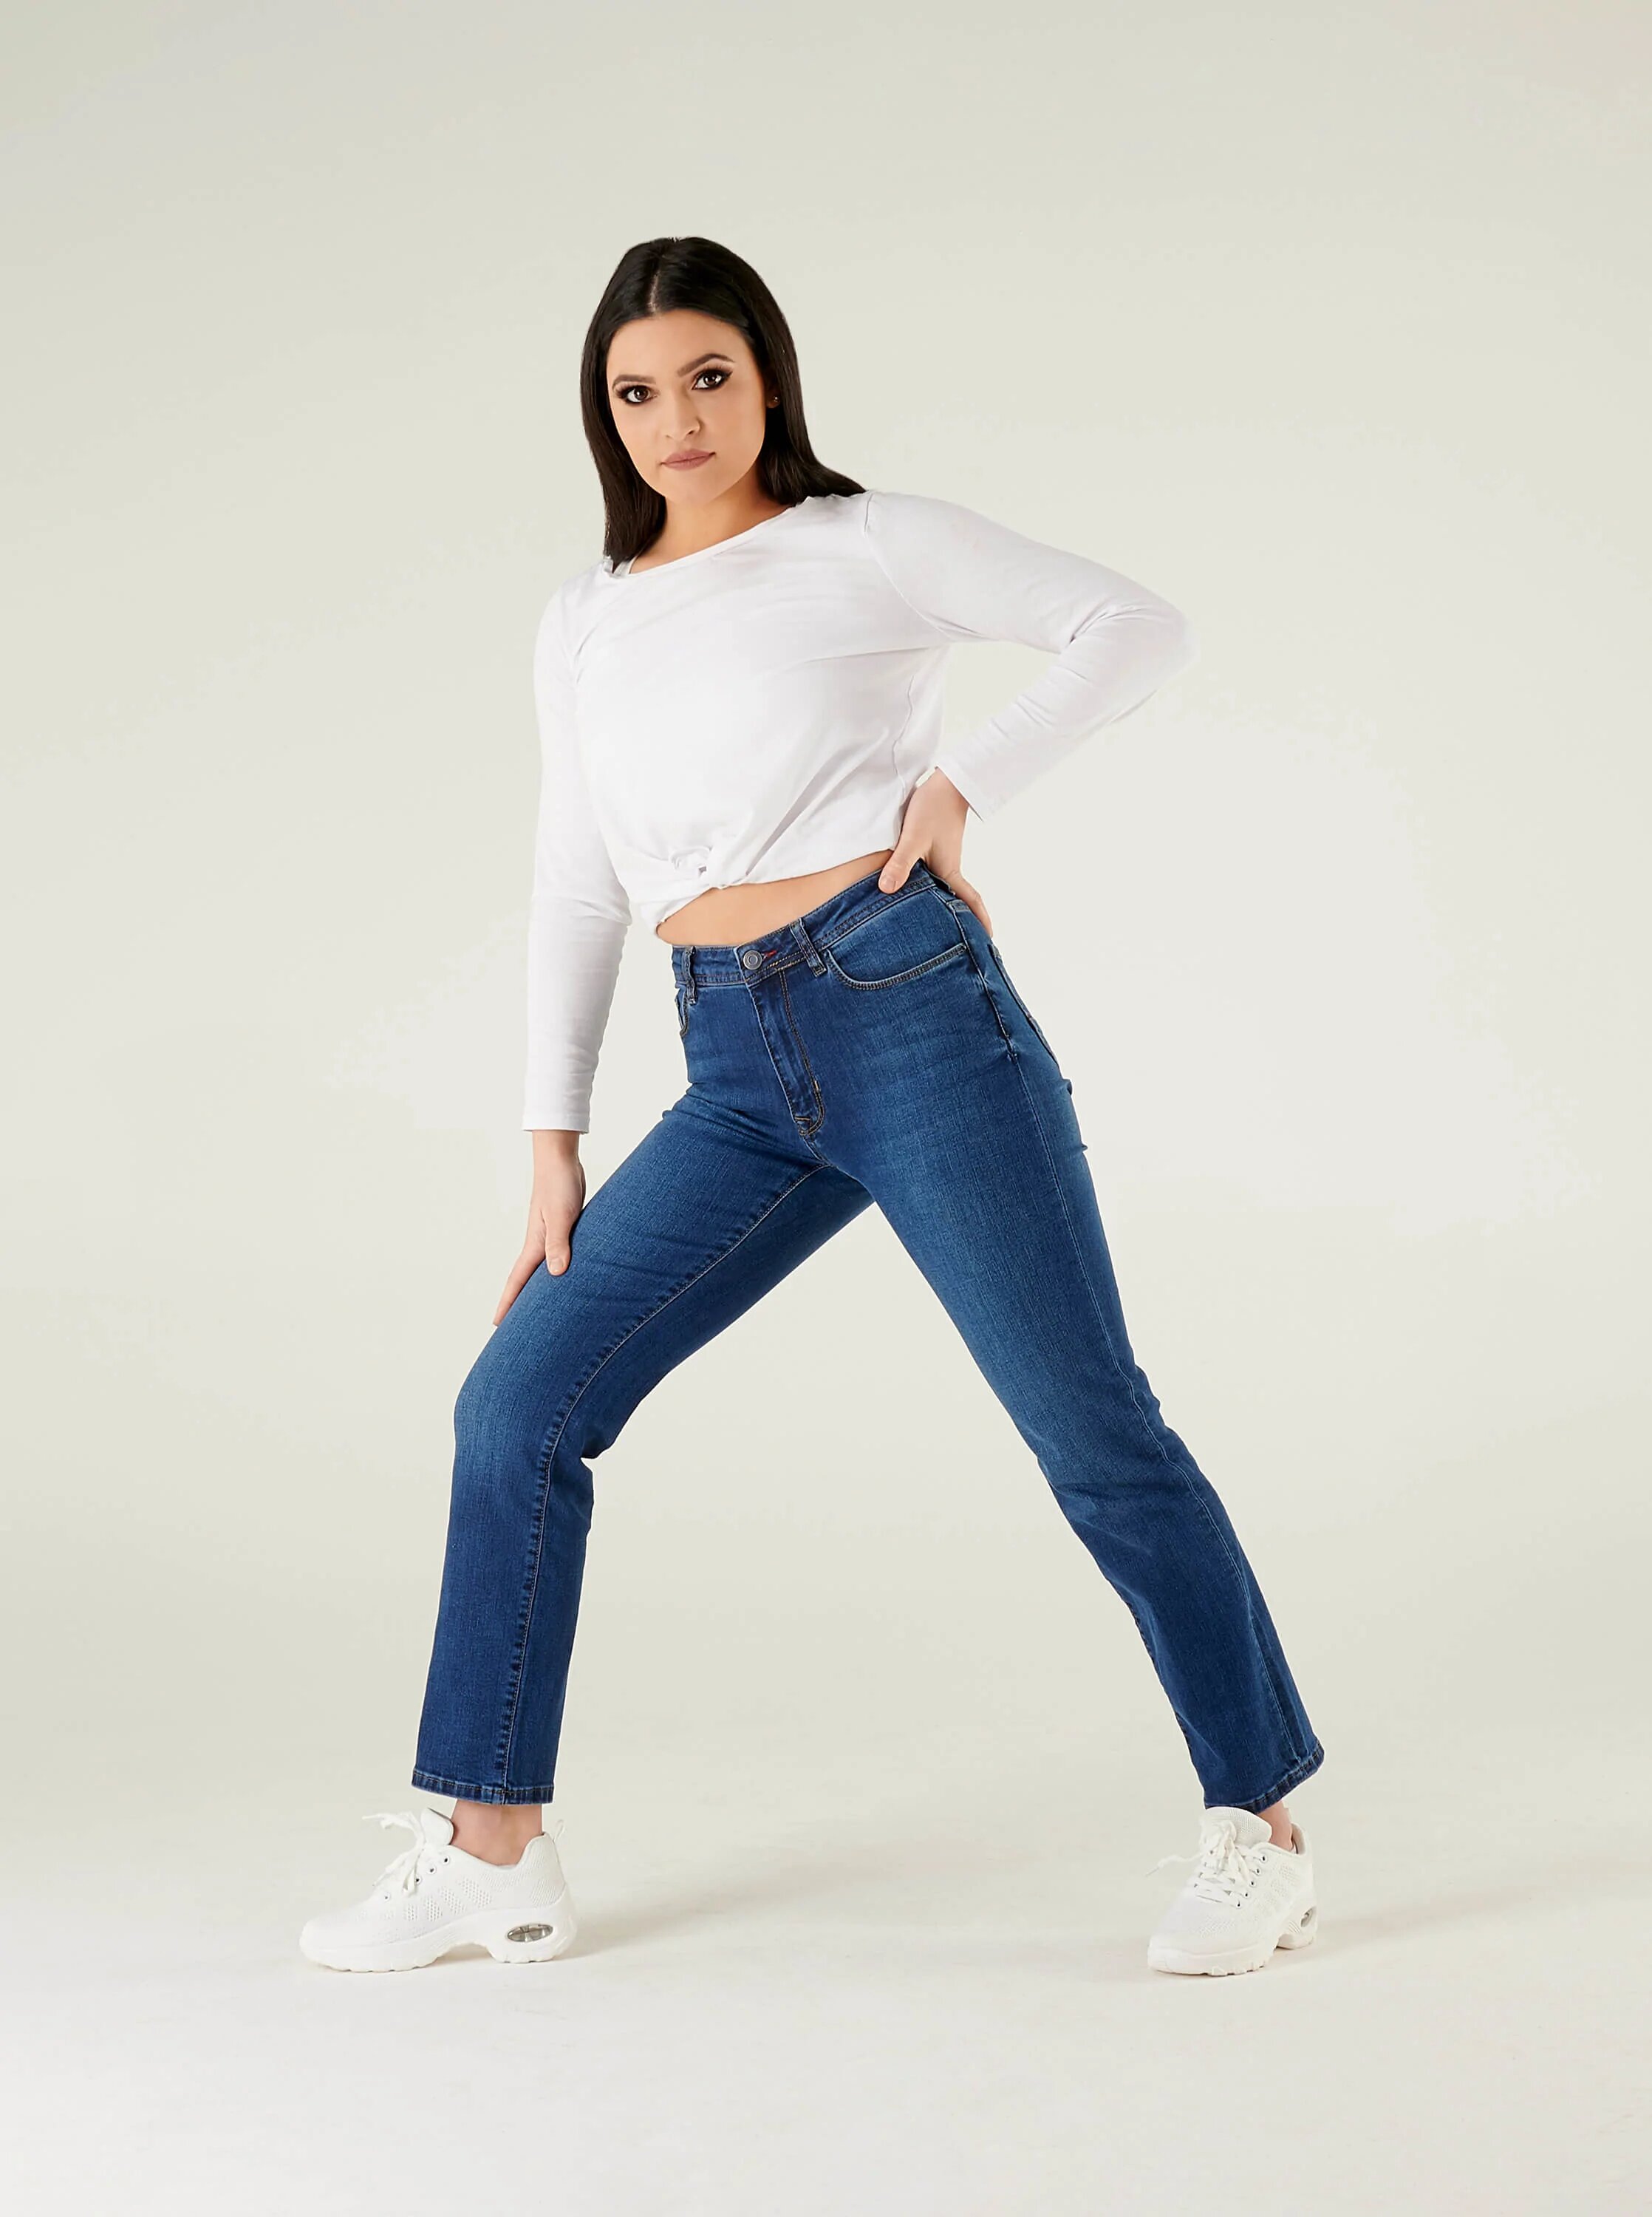
jeans, trousers, hand, arm, shoulder, leg, human body, neck, sleeve, waist, knee, thigh, flash photography, gesture, t shirt, sportswear, barefoot, trunk, denim, performing arts, fashion design, elbow, abdomen, foot, fashion model, electric blue, human leg, pattern, event, entertainment, sitting, choreography, formal wear, leggings, pocket, dancer, top, flooring, fun, ankle, photo shoot